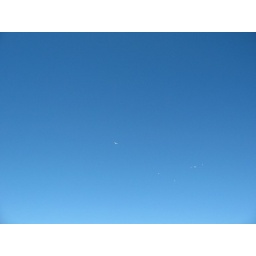
perfect blue sky in half moon bay